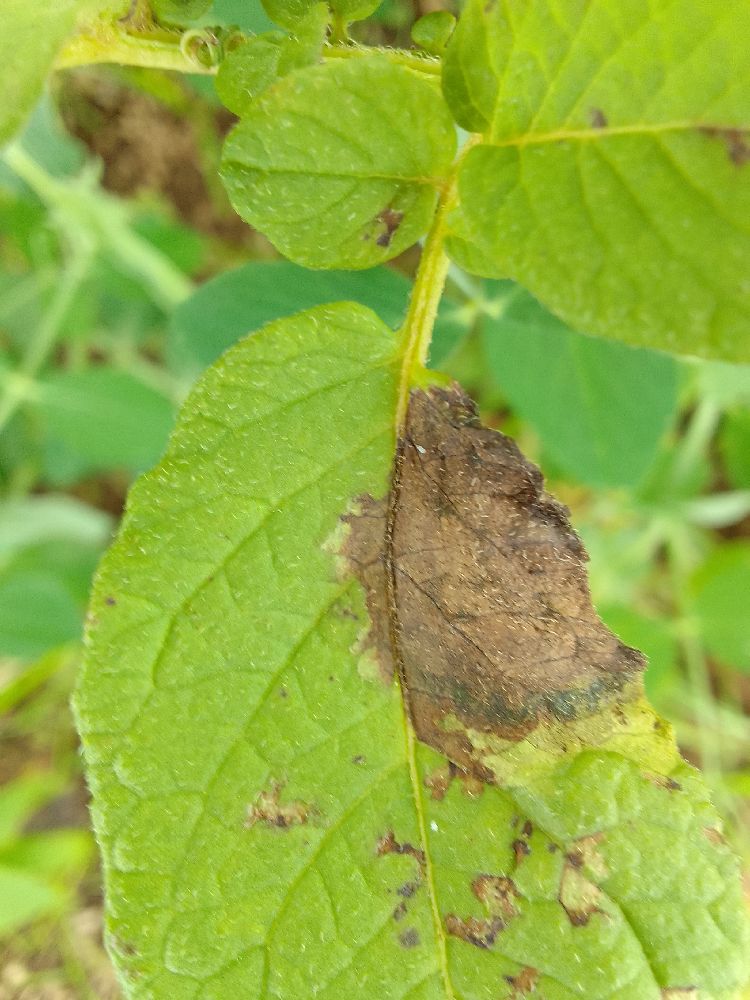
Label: Late blight